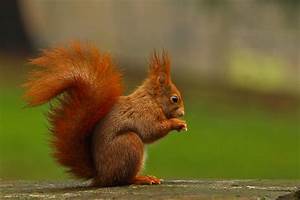
Label: scoiattolo